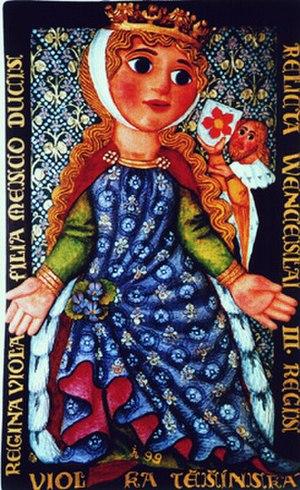
Viola Élizabeth de Cieszyn, de la dynastie de Piasts, née vers 1291 et morte le 21 septembre 1317, fut brièvement reine de Hongrie, de Bohême et de Pologne par son mariage avec Venceslas III de Bohême.